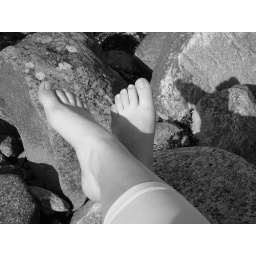
my feet and rocks in black and white